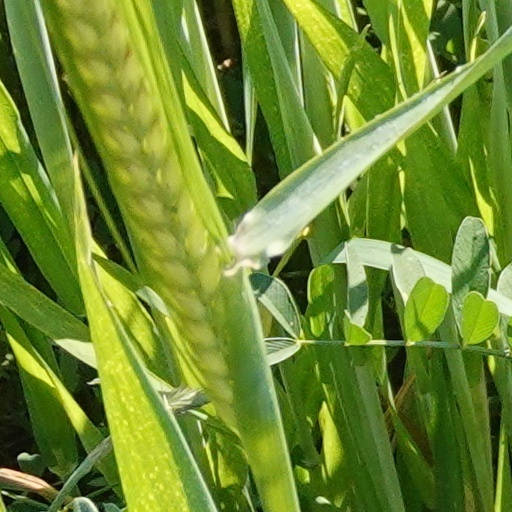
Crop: wheat